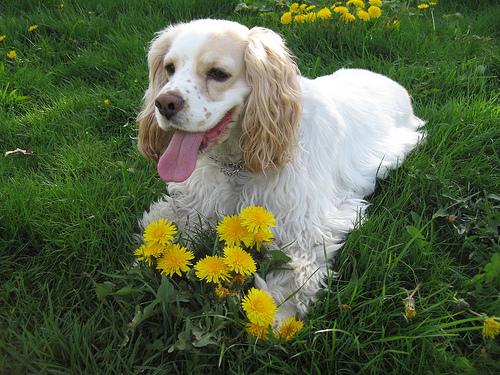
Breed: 286-n000111-cocker_spaniel